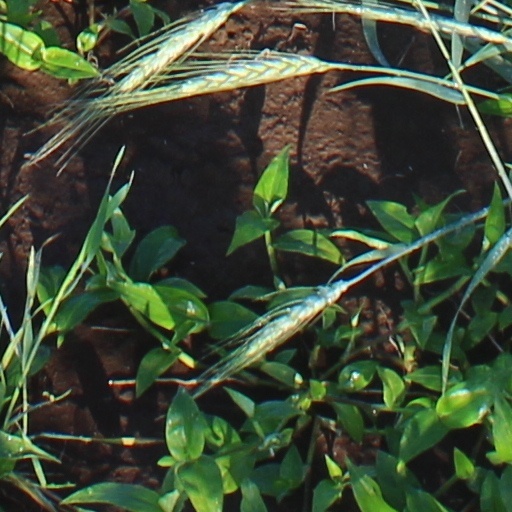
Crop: wheat